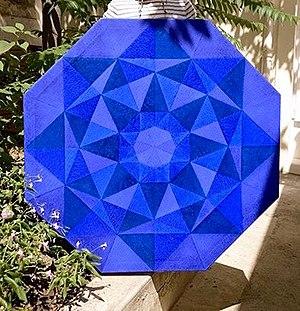
huile sur toile octogonale réalisée par Luc Michel, meilleur ouvrier de France.
Emmanuelle Amsellem, née à Cannes le 22 juin 1962, est une artiste-peintre non-figurative qui se distingue depuis 2007 par le choix d’un genre, le monochrome, avec un medium, la peinture à l’huile sur toile de lin, et une technique, le pointillisme au couteau à palette. Cette méthode, qui a été mise au point à partir de l’observation d’un tableau de Paul Signac, Notre-Dame de Paris, a été définie par le philosophe et éditeur Arthur Cohen comme un « néo-impressionnisme abstrait ».